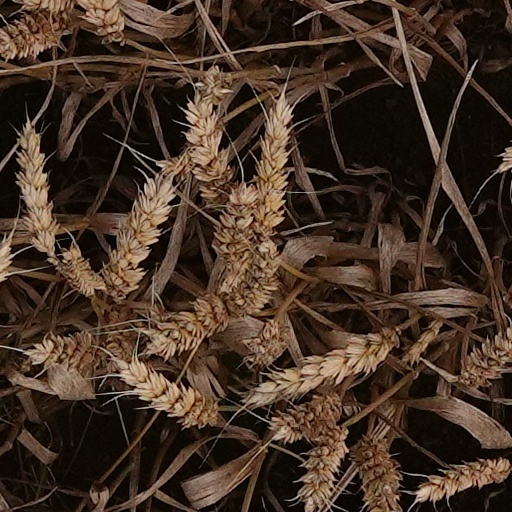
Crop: wheat